Karen Malina White

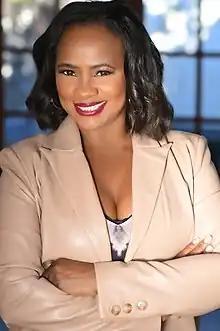
White in 2006

Karen Malina White is an American film and television actress. She is best known for her roles as Kaneesha Carter in the 1989 drama film "Lean on Me", Charmaine Brown during the two final seasons on "The Cosby Show" (1990–1992) and its spin-off "A Different World" (1992–1993), Nicolette Vandross on "Malcolm & Eddie" (1996–2000), and as the voice of Dijonay Jones on the Disney Channel animated comedy "The Proud Family" (2001–2005) and its 2022 Disney+ reboot "".